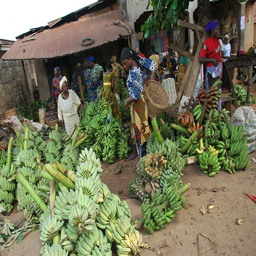
Several bunches of bananas sitting on the ground.
Some women are standing around clusters of bananas.
there are many green bananas on the ground
a number of people near many bunches of bananas
A group of people by a bunch of bananas.